Marina Garcia Marmolejo

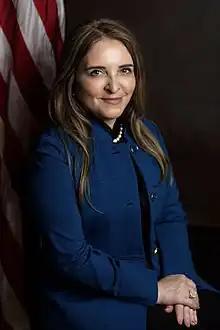
Garcia Marmolejo in 2022

Marina Garcia Marmolejo (born 1971) is a United States district judge of the United States District Court for the Southern District of Texas.